Aesch, Basel-Landschaft

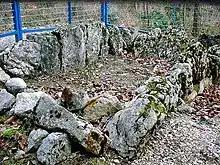
A dolmen grave at Gmeiniwald

Aesch has an area, , of . Of this area, or 47.0% is used for agricultural purposes, while or 16.4% is forested. Of the remainder, or 36.0% is settled (buildings or roads), or 0.7% is either rivers or lakes and or 0.1% is unproductive land.